Tebay

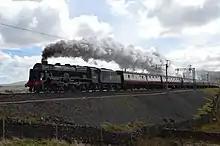
46100 Royal Scot attacking Shap Summit with a railtour nearby to Tebay Services in April 2016

To the north, occupying a strategic position by the River Lune, now close to the M6 motorway, are the earthwork remains of a motte and bailey castle known as Castle Howe.